Equestrian statue of Edward Horner

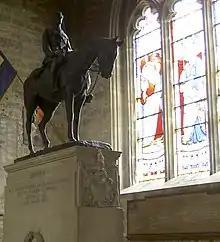
Both the statue (left) and the associated wooden memorial board (lower right) were moved from the family chapel to the west end of the church's north aisle

The memorial stands inside St Andrew's Church in Mells. The Horner family had a long association with the church, which shares a wall with the manor house. The family has its own chapel (formerly the Lady Chapel) in the church which contains the tombs of several family members. At the end of the nineteenth century, the Horners funded extensive restoration work to the building. The memorial is a bronze equestrian statue, sculpted by Munnings, featuring Edward Horner as a young cavalry officer, bare-headed and seated on horseback with his sword and helmet attached to the saddle. The statue originally faced a stained-glass window featuring a Madonna and Child, creating the image of Horner riding towards the light. It stands on a Portland stone plinth designed by Lutyens, reminiscent of his Cenotaph and described by Lutyens' biographer Jane Ridley as "deceptively simple". The temporary memorial cross, which originally marked Horner's grave in France, inscribed , is mounted on the rear of the plinth while the Horner family's coat of arms is carved in relief on the front. The south (left) side bears the inscription , while the north (right) side reads , from Percy Bysshe Shelley's "Adonaïs" (1821), an elegy for John Keats.